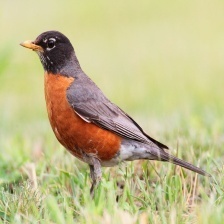
Species: AMERICAN ROBIN
Scientific name: TURDUS MIGRATORIUS
ImageNet parent category: robin